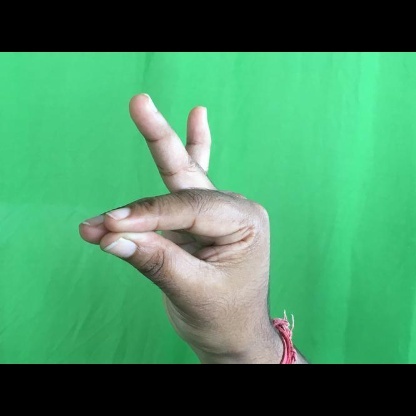
Mudra: Katakamukha